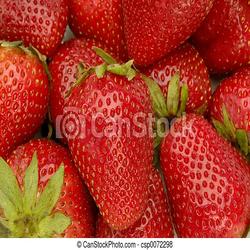
Label: Strawberry